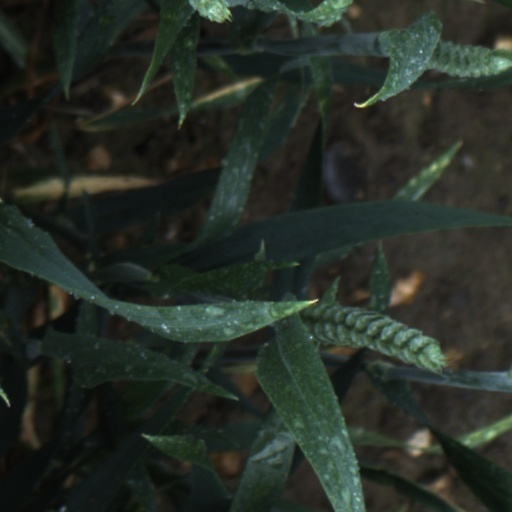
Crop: wheat